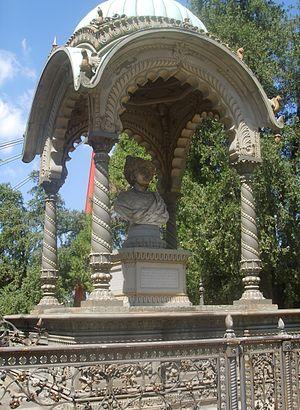
Le Ponte all'Indiano est un des ponts de Florence sur l'Arno, le plus récent et en aval du centre historique de Florence.
Le monument à l'Indien est un cénotaphe en pierre, situé dans le parc des Cascine à Florence.